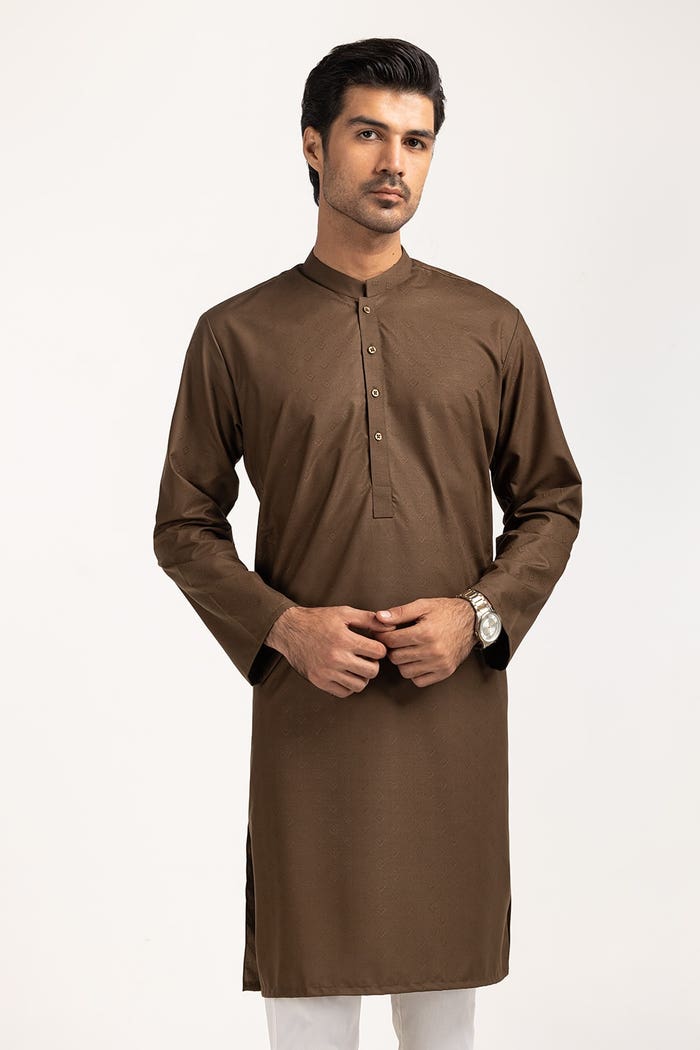
brown kurta